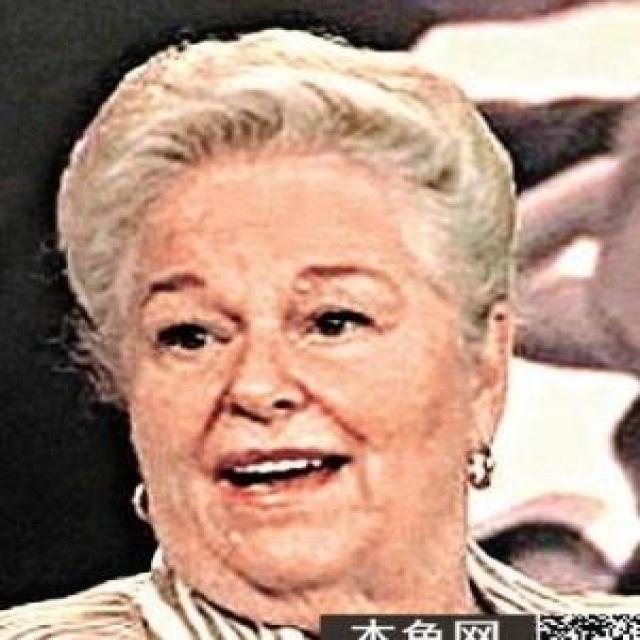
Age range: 65+